Hanyang University

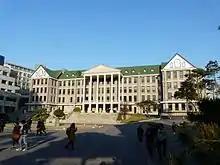
Hanyang University Seoul, 2013

The Seoul campus is home to 15 colleges and 60 departments. It comprises a variety of research centers, which are based on distinct academic fields. The Seoul campus has more than 60 buildings, including those of Hanyang Women's University and Hanyang Cyber University. In 2009, a new administration building was completed to commemorate HYU's 70th anniversary. The Center for Students with Disabilities was also built the same year. The campus also has a number of auxiliary facilities, which are unconnected to but affiliated with the university. There is Infonopia Hanyang (which has a collection of 1.5 million books, 12,500 serial publications, 83,000 electronic journals, and 50 academic databases.